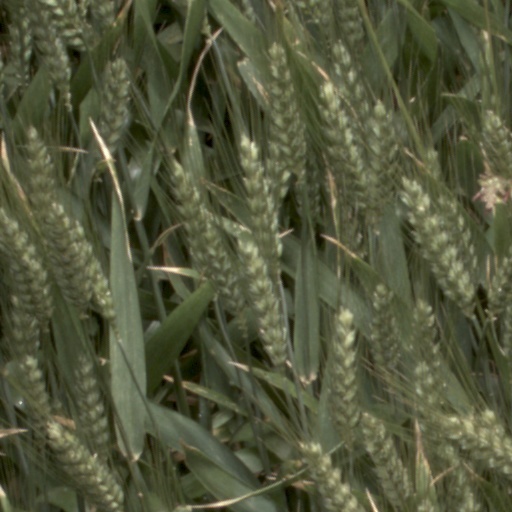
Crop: wheat